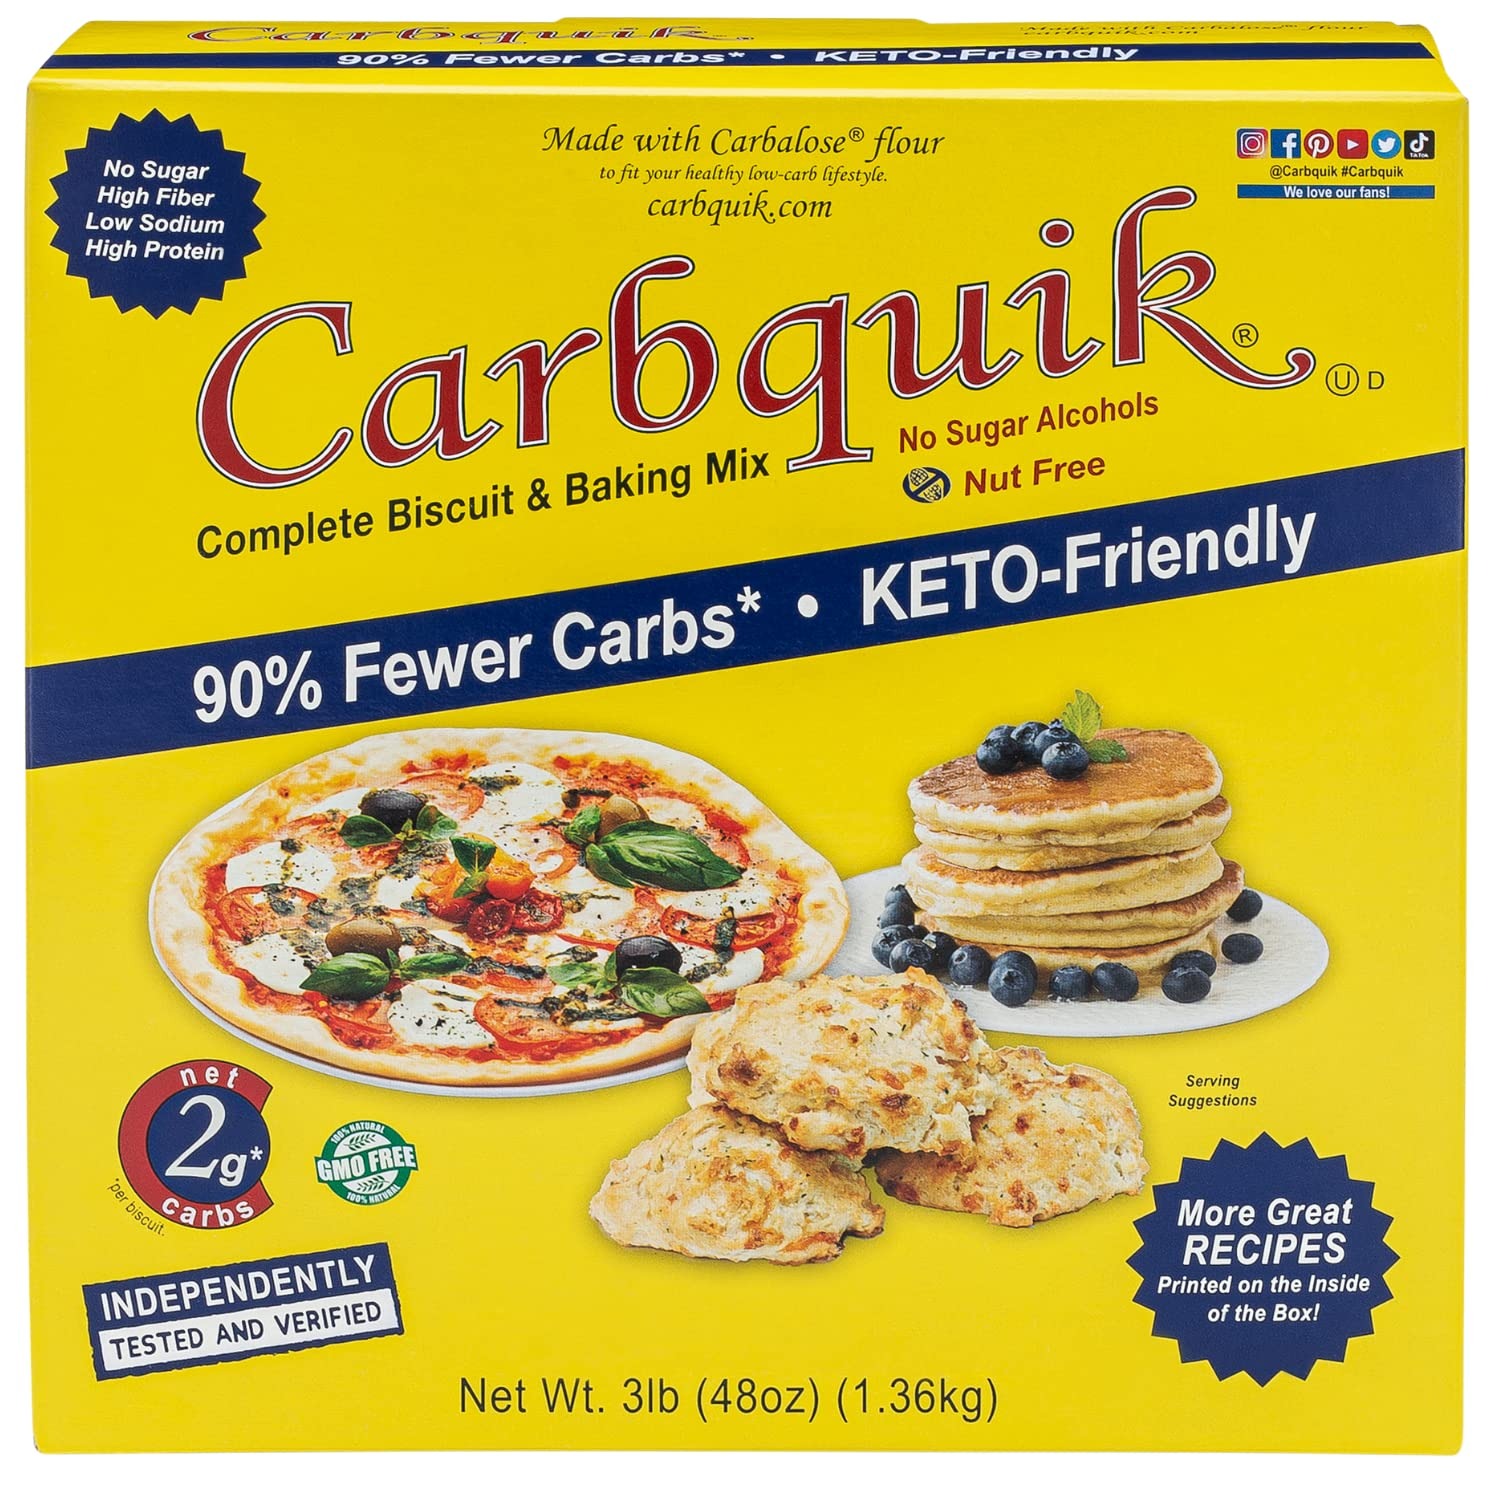
Item Name: Carbquik Biscuit & Baking Mix (3 lb) Mix for Keto Pancakes, Biscuits, Pizza Crust, Bread, and More - Keto Food - No Sugar - Low Carb - Nut Free - Quick and Easy Keto Friendly Substitute for Traditional Baking Mix (3-Pack)
Value: 144.0
Unit: Ounce

Price: 31.87